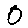
Label: 0